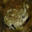
Label: frog